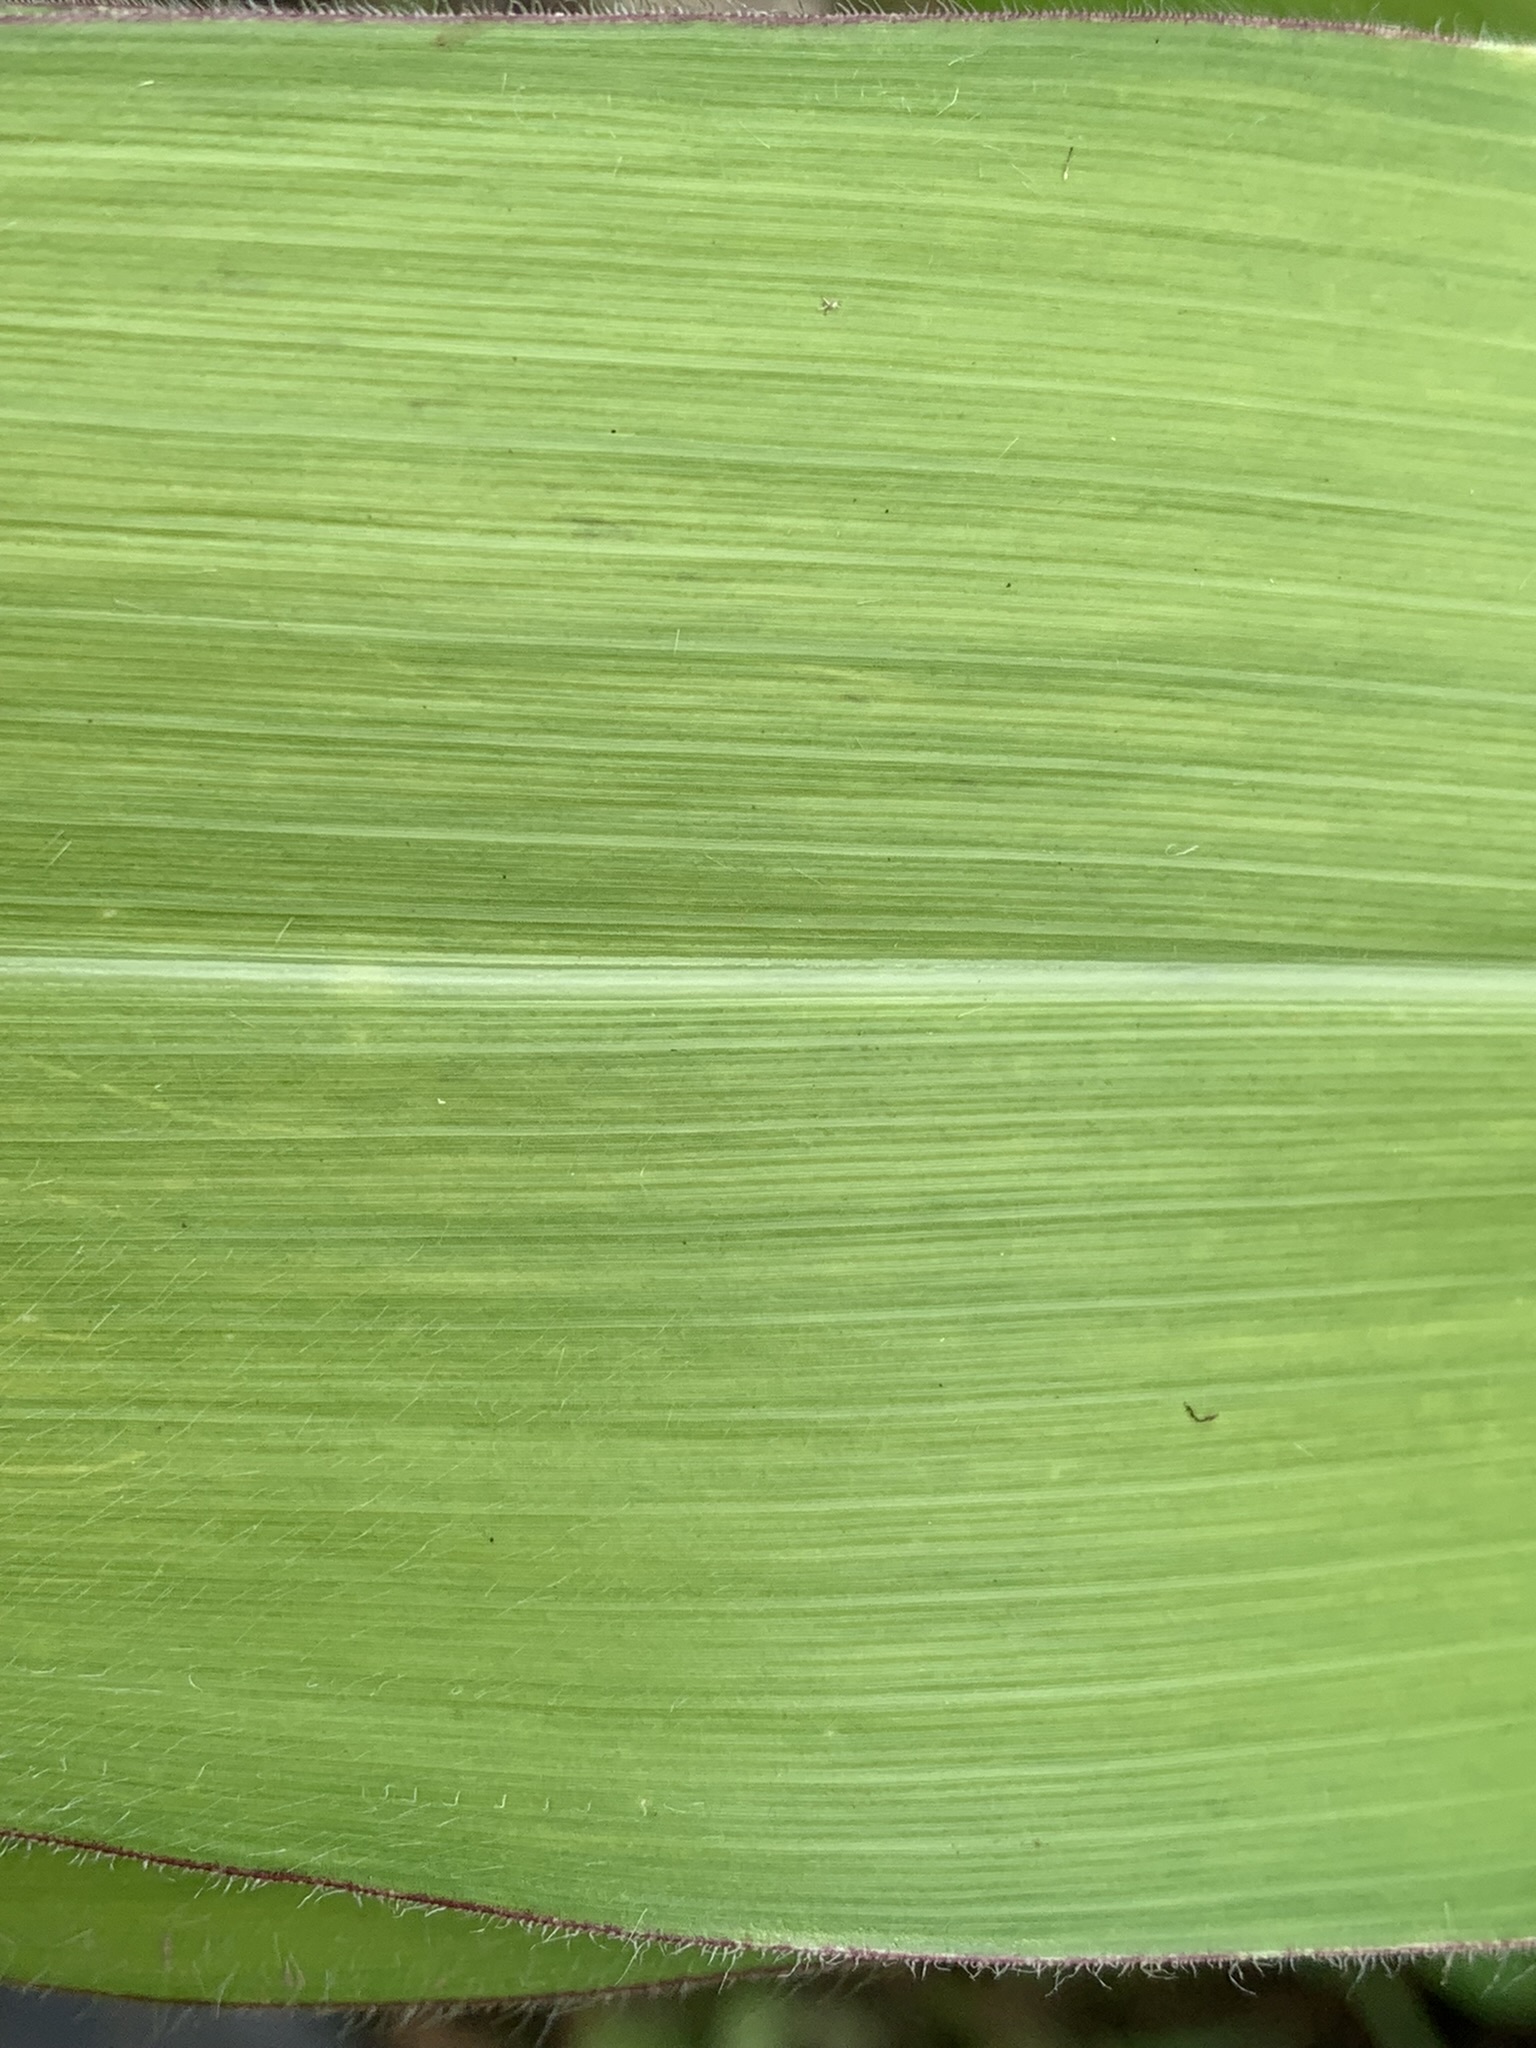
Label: Healthy